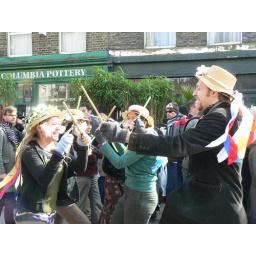
happy faces--people wearing customs are enjoying themselves dancing in the flower market